Tim O'Neal (politician)

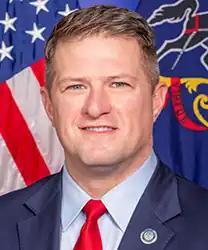

Timothy O'Neal, a Republican, represents the 48th district in the Pennsylvania House of Representatives. He was first elected following a special election in May 2018. He was sworn in on June 5, 2018.